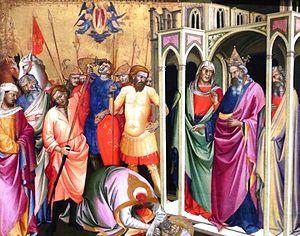
Saint Caïus ou Caïe, né à Salone en Dalmatie Croatie, est, selon l'Église catholique, le 28ᵉ évêque de Rome du 17 décembre 283 à sa mort, le 22 avril 296. Il succède à Eutychien.